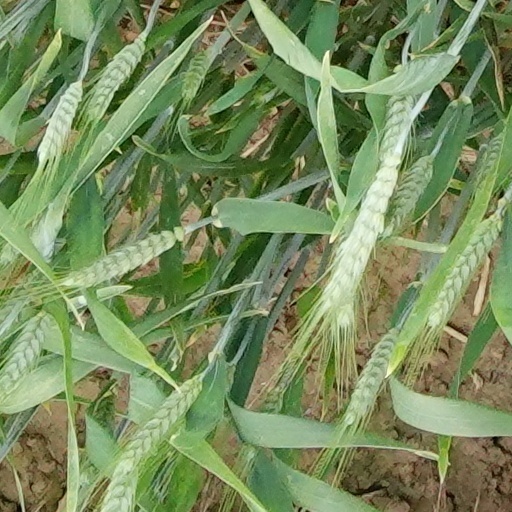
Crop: wheat